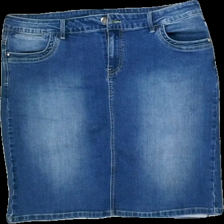
View: front
Type: Skirt
Category: Ladies
Brand: Not in the list
Brand text on label: Honey & Blue
Colors: Blue
Material: 100% Cotton
Cut: Cropped
Size: 46
Season: Spring
Trend: Denim
Price range: 50-100
Recommended usage: Reuse
Description: Blue denim skirt